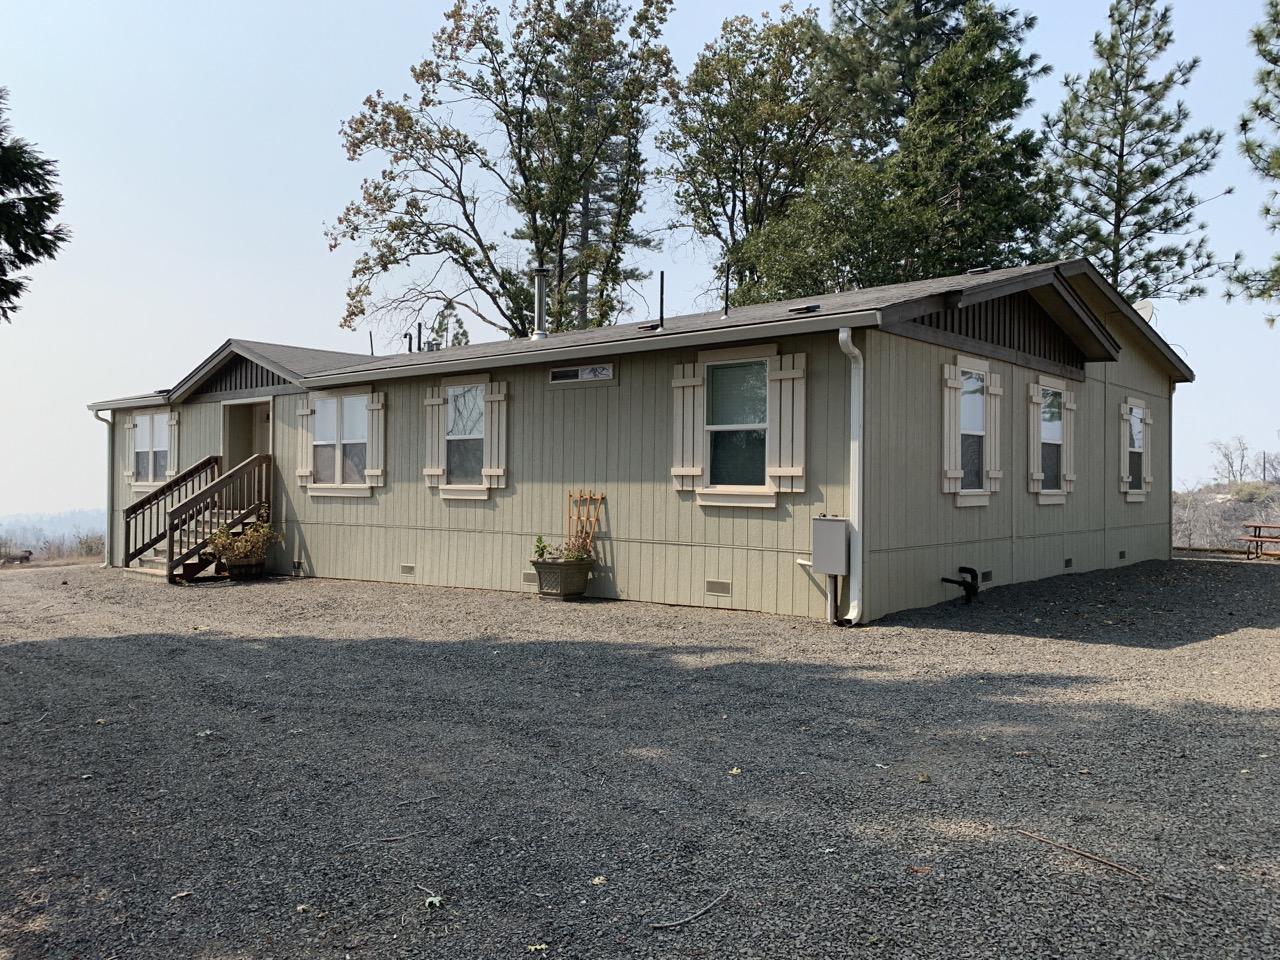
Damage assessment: no_damage